J. J. Watt

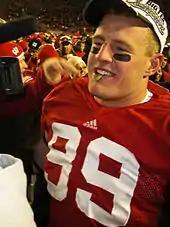
Watt after the Badgers vs. Northwestern game in 2010

Watt received a scholarship offer from Central Michigan University. He has stated that he was led to believe by Butch Jones that, as a tight end, he would have the opportunity to score touchdowns. At Central Michigan, he played 14 games, compiling 77 receiving yards and 8 receptions. Watt's coaches, led by Jones, suggested that he move to offensive tackle, but Watt decided to forgo his starting spot and scholarship to walk-on at the University of Wisconsin, where he played as a defensive end.